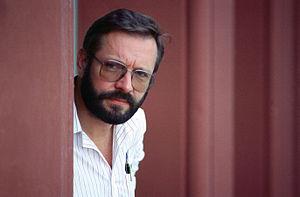
L’université Jagellon de Cracovie fondée en 1364 par le roi de Pologne Kazimierz III le Grand sous le nom d'Académie de Cracovie est la plus ancienne université d'Europe centrale après l'Université Charles de Prague. Son nom actuel de Jagellon est celui de la dynastie royale qui régna sur la République des Deux Nations et dont le premier roi Władysław II Jagellon, refonda l'université d'une manière durable en 1400.
L’histoire du cinéma polonais est presque aussi longue que celle de la cinématographie car inaugurée par l'invention du pléographe par Kazimierz Prószyński en 1894 avant même le célèbre cinématographe des frères Lumière.